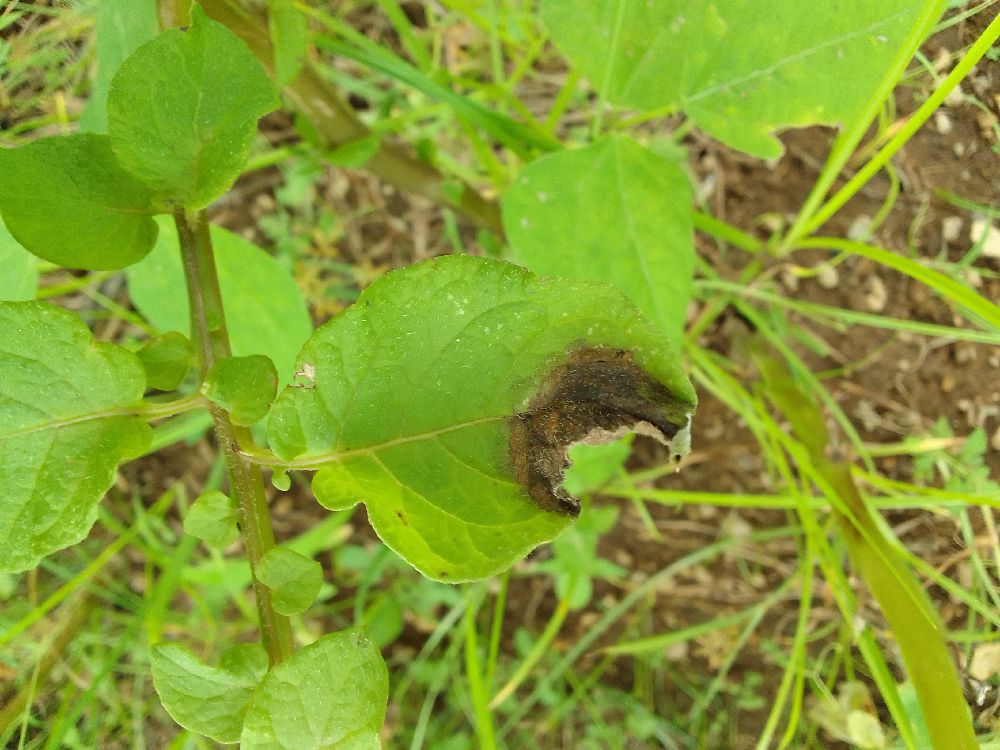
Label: Late blight